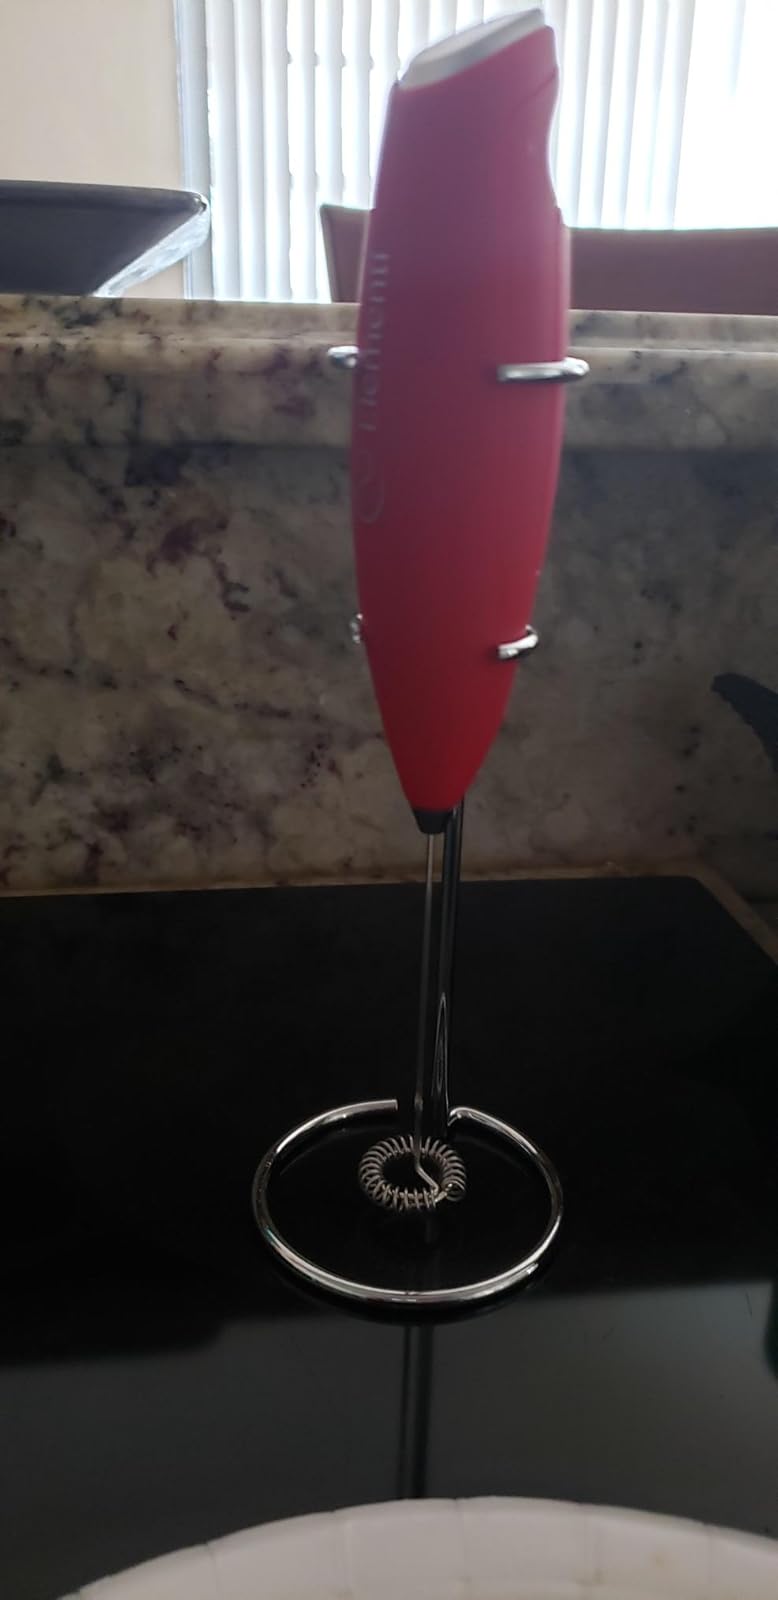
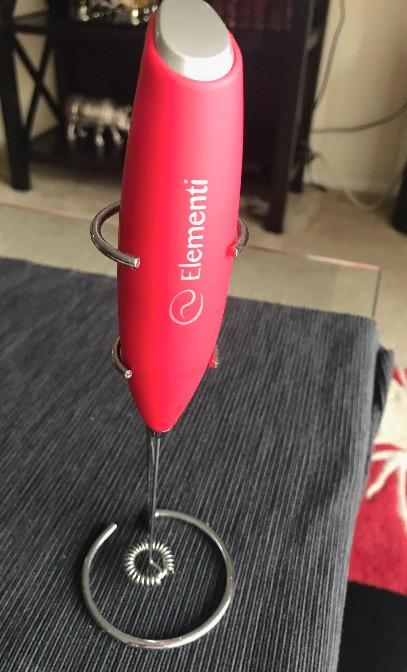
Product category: items_mixer
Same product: yes